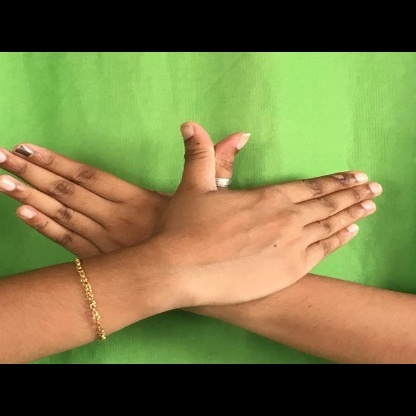
Mudra: Garuda